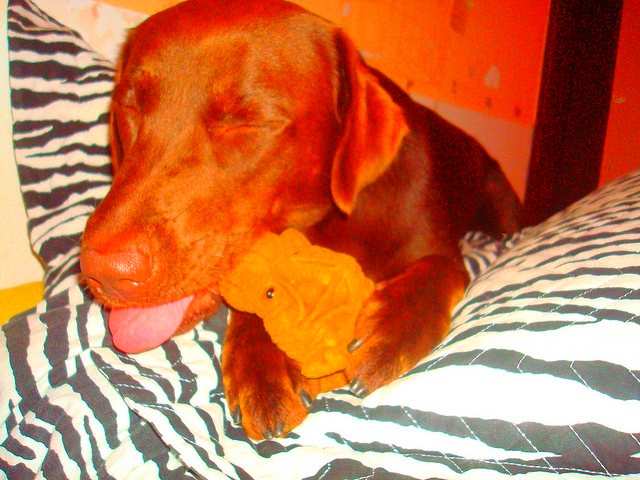
Distortion: saturate_inc